Safavid Iran

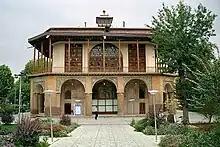
The 16th-century "Chehel Sotun" pavilion in Qazvin, Iran. It is the last remains of the palace of the second Safavid king, Shah Tahmasp; it was heavily restored by the Qajars in the 19th century.

From 1540 and onwards, Shah Tahmasp initiated a gradual transformation of the Iranian society by slowly constructing a new branch and layer solely composed of ethnic Caucasians. The implementation of this branch would be completed and significantly widened under Abbas the Great (Abbas I).